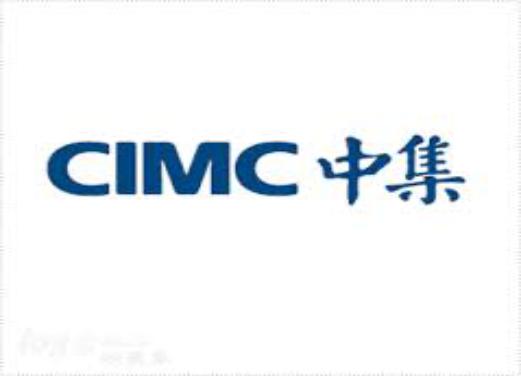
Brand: Cimc-1
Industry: Transportation